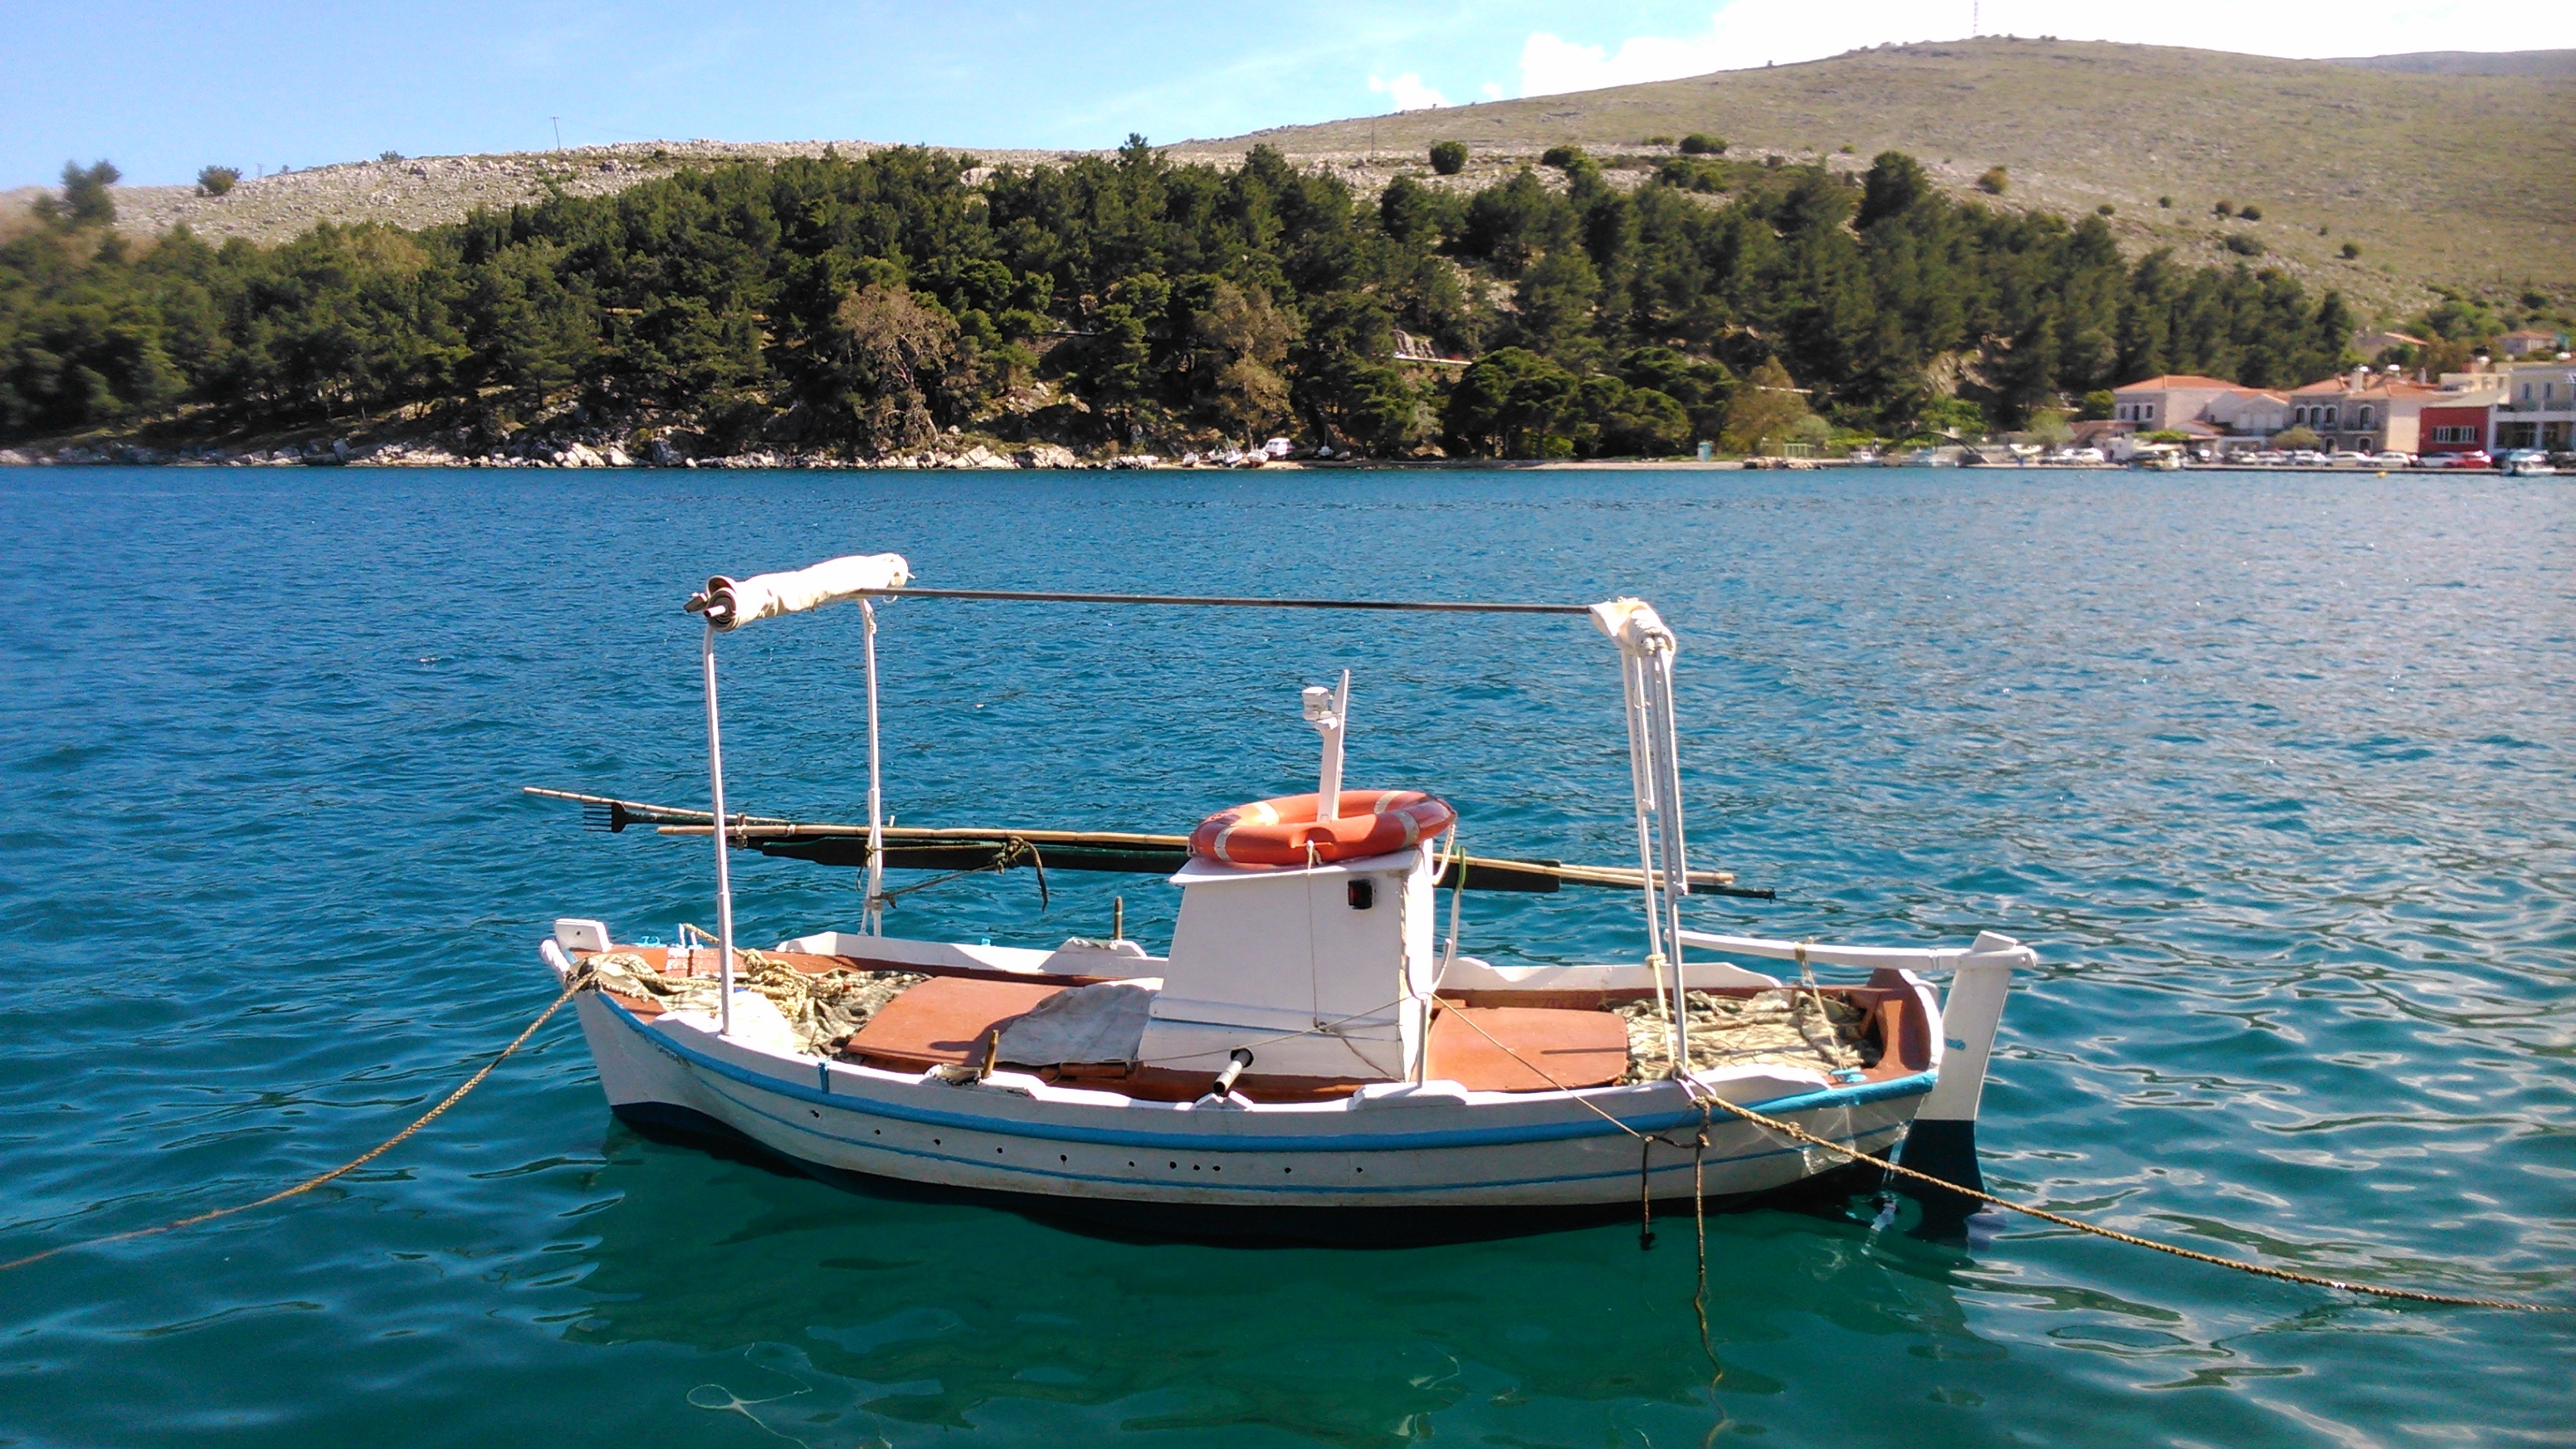
sea, boat, summer, vehicle, yacht, lagoon, bay, companionship, sailboat, boating, greece, watercraft, fishing vessel, dingle, long tail boat, skiff, chios, watercraft rowing